After school special

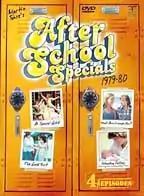

The American Broadcasting Company coined the term After School Special (sometimes rendered Afterschool Special) in 1972 with a series of television films, usually dealing with controversial or socially relevant issues, that were generally broadcast in the late afternoon and meant to be viewed by school-age children, particularly teenagers. The specials were generally broadcast four to six times during the school year, pre-empting local programming that would usually follow the network schedule in the late afternoon hours. ABC's series ran from 1972 to 1997.